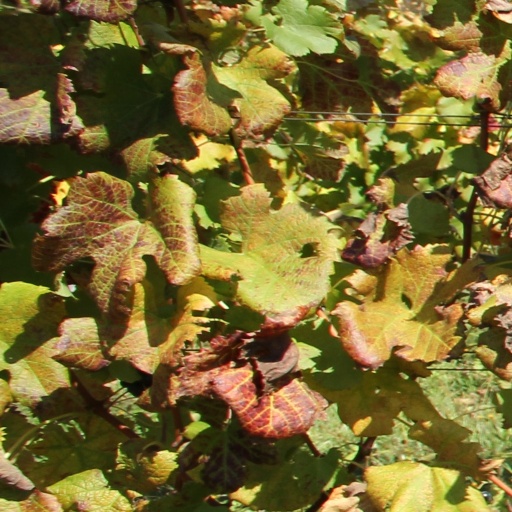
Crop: grape